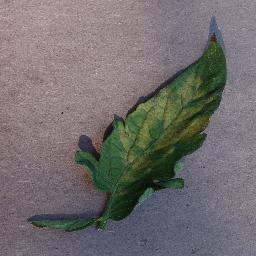
Label: Tomato___Leaf_Mold